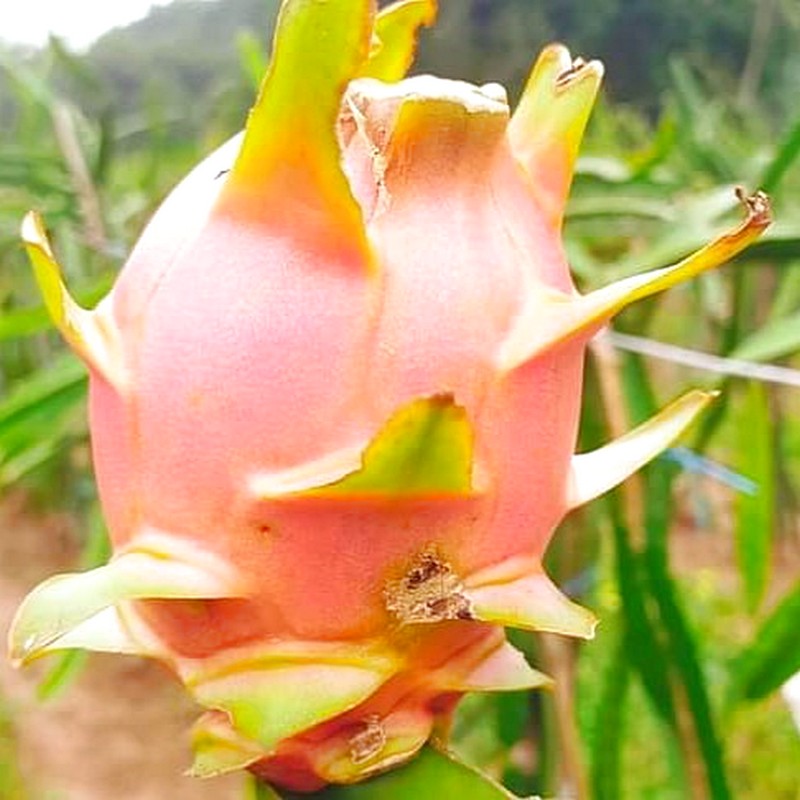
Label: Fresh Dragon Fruit